Murad Huseynov (pianist)

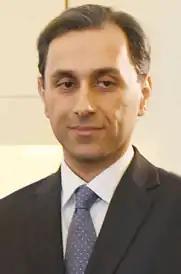

Murad Farid oghlu Huseynov (born December 1, 1973) is an Azerbaijani pianist who serves as the Deputy Minister of Culture since 2023. He holds the honorary title of People's Artiste of Azerbaijan.